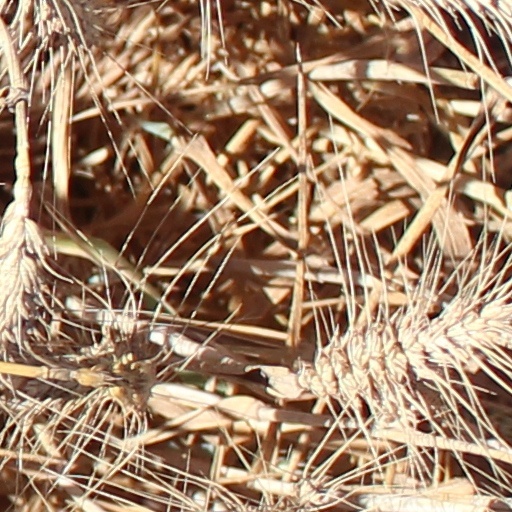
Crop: wheat